Pathophysiology of obesity

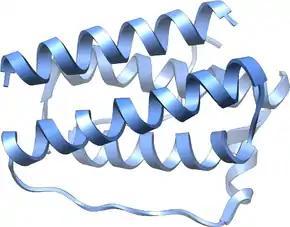
A graphic depiction of a leptin molecule

Pathophysiology of obesity is the study of disordered physiological processes that cause, result from, or are otherwise associated with obesity. A number of possible pathophysiological mechanisms have been identified which may contribute in the development and maintenance of obesity. Obesity results from a complex interplay of genetic, hormonal, neural, and environmental factors that dysregulate energy balance.